United States Marine Corps

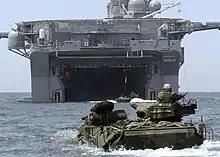
Assault Amphibious Vehicles approaching the well deck of

In 1976 the Camp Pendleton Chapter of the Ku Klux Klan, which had over 100 members, was headed by an active duty marine. In 1986, a number of Marines were implicated in the theft of weapons for the White Patriot Party. While the sale of the weapons was to a supremacist organization it was never verified that the Marines were actual members of the organization. The USMC, along with the rest of the military, has since made an effort to address extremism in the ranks.